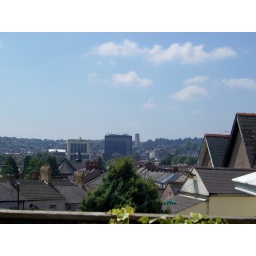
The civic centre in the distance and Clarence House and the tax office tower blocks